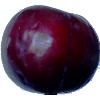
Label: Plum 2